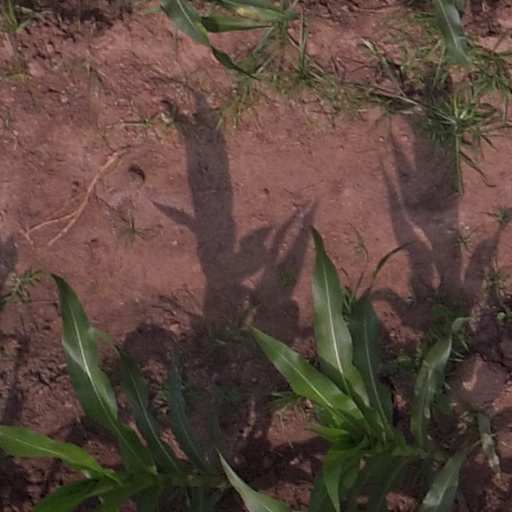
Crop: maize; corn